Science and invention in Birmingham

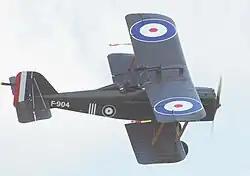
The S.E.5 biplane fighter was built by Austin and Wolseley Motors in Birmingham. The city produced 2081 S.E.5s. Brum also produced Spitfires, Hawker Hurricanes, Fairey Battle light bombers, Mercury and Pegasus aero engines, Short Stirling four-engined heavy bombers and Avro Lancasters during the Second World War.

Hopkinson builds a team of researchers, one of whom is Harry Ricardo, the engineer who makes his name for his pioneering work on internal combustion engines. Hopkinson encourages Ricardo to work on engines.